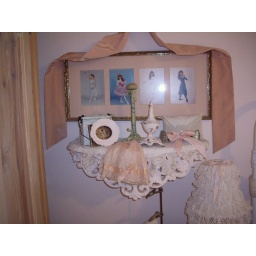
shabby chic shelf in bedroom